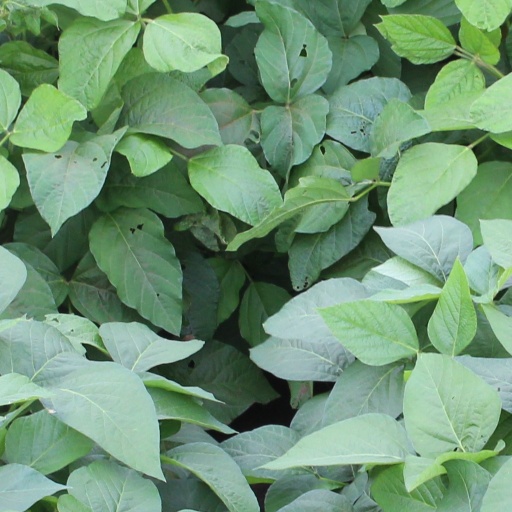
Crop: soybean